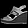
Label: Sandal